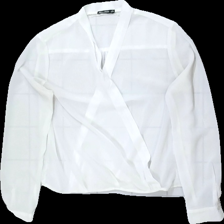
View: front
Type: Blouse
Category: Ladies
Brand: Miss Milla
Colors: White
Material: 100% polyester
Pattern: Transparent
Cut: V-collar
Size: XS
Season: All
Price range: 50-100
Recommended usage: Reuse
Description: genonskinlig blus med slits